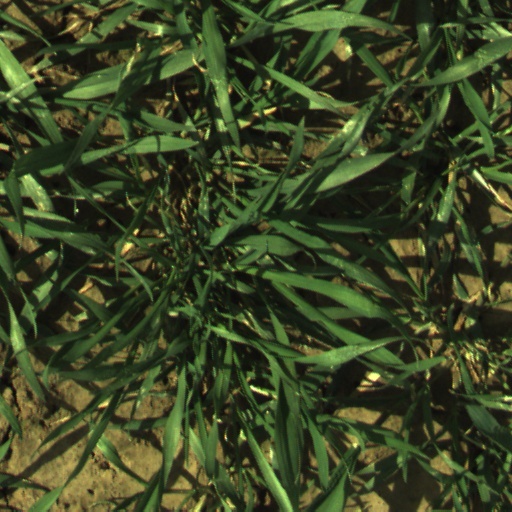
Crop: wheat